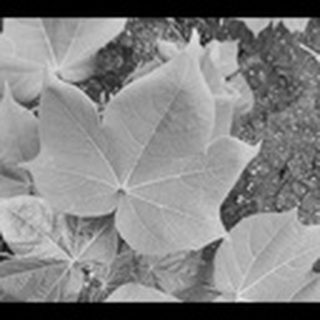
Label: healthy_cotton